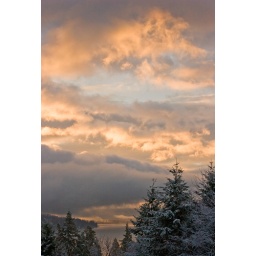
Dramatic snowy sky over the lake